Atacama Desert border dispute

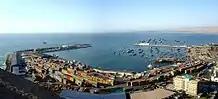
Arica port in 2008

In 1884, Bolivia signed a truce that gave control to Chile of the entire Bolivian coast, the province of Antofagasta, and its valuable nitrate, copper and other mineral deposits. The two countries signed the Treaty of Peace and Friendship in 1904, which made this arrangement permanent. Chile built a railroad connecting the Bolivian capital of La Paz with the port of Arica and guaranteed freedom of transit for Bolivian commerce through Chilean ports and territory.